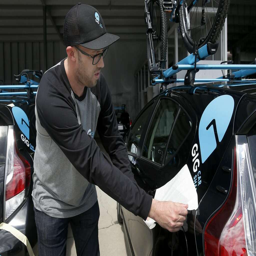
person removes the backing from a logo on a vehicle .